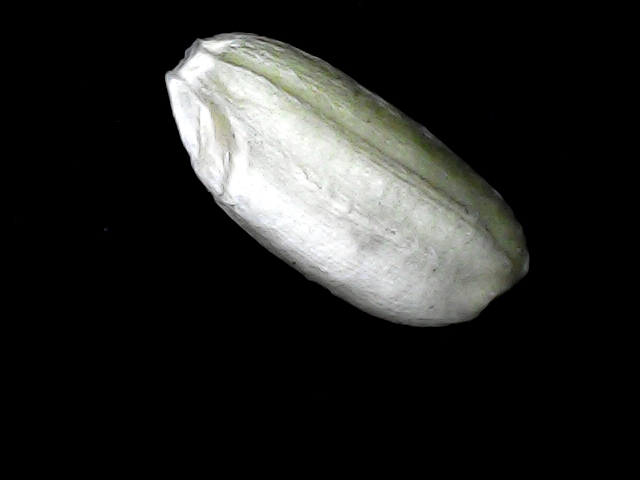
Rice variety: BD33